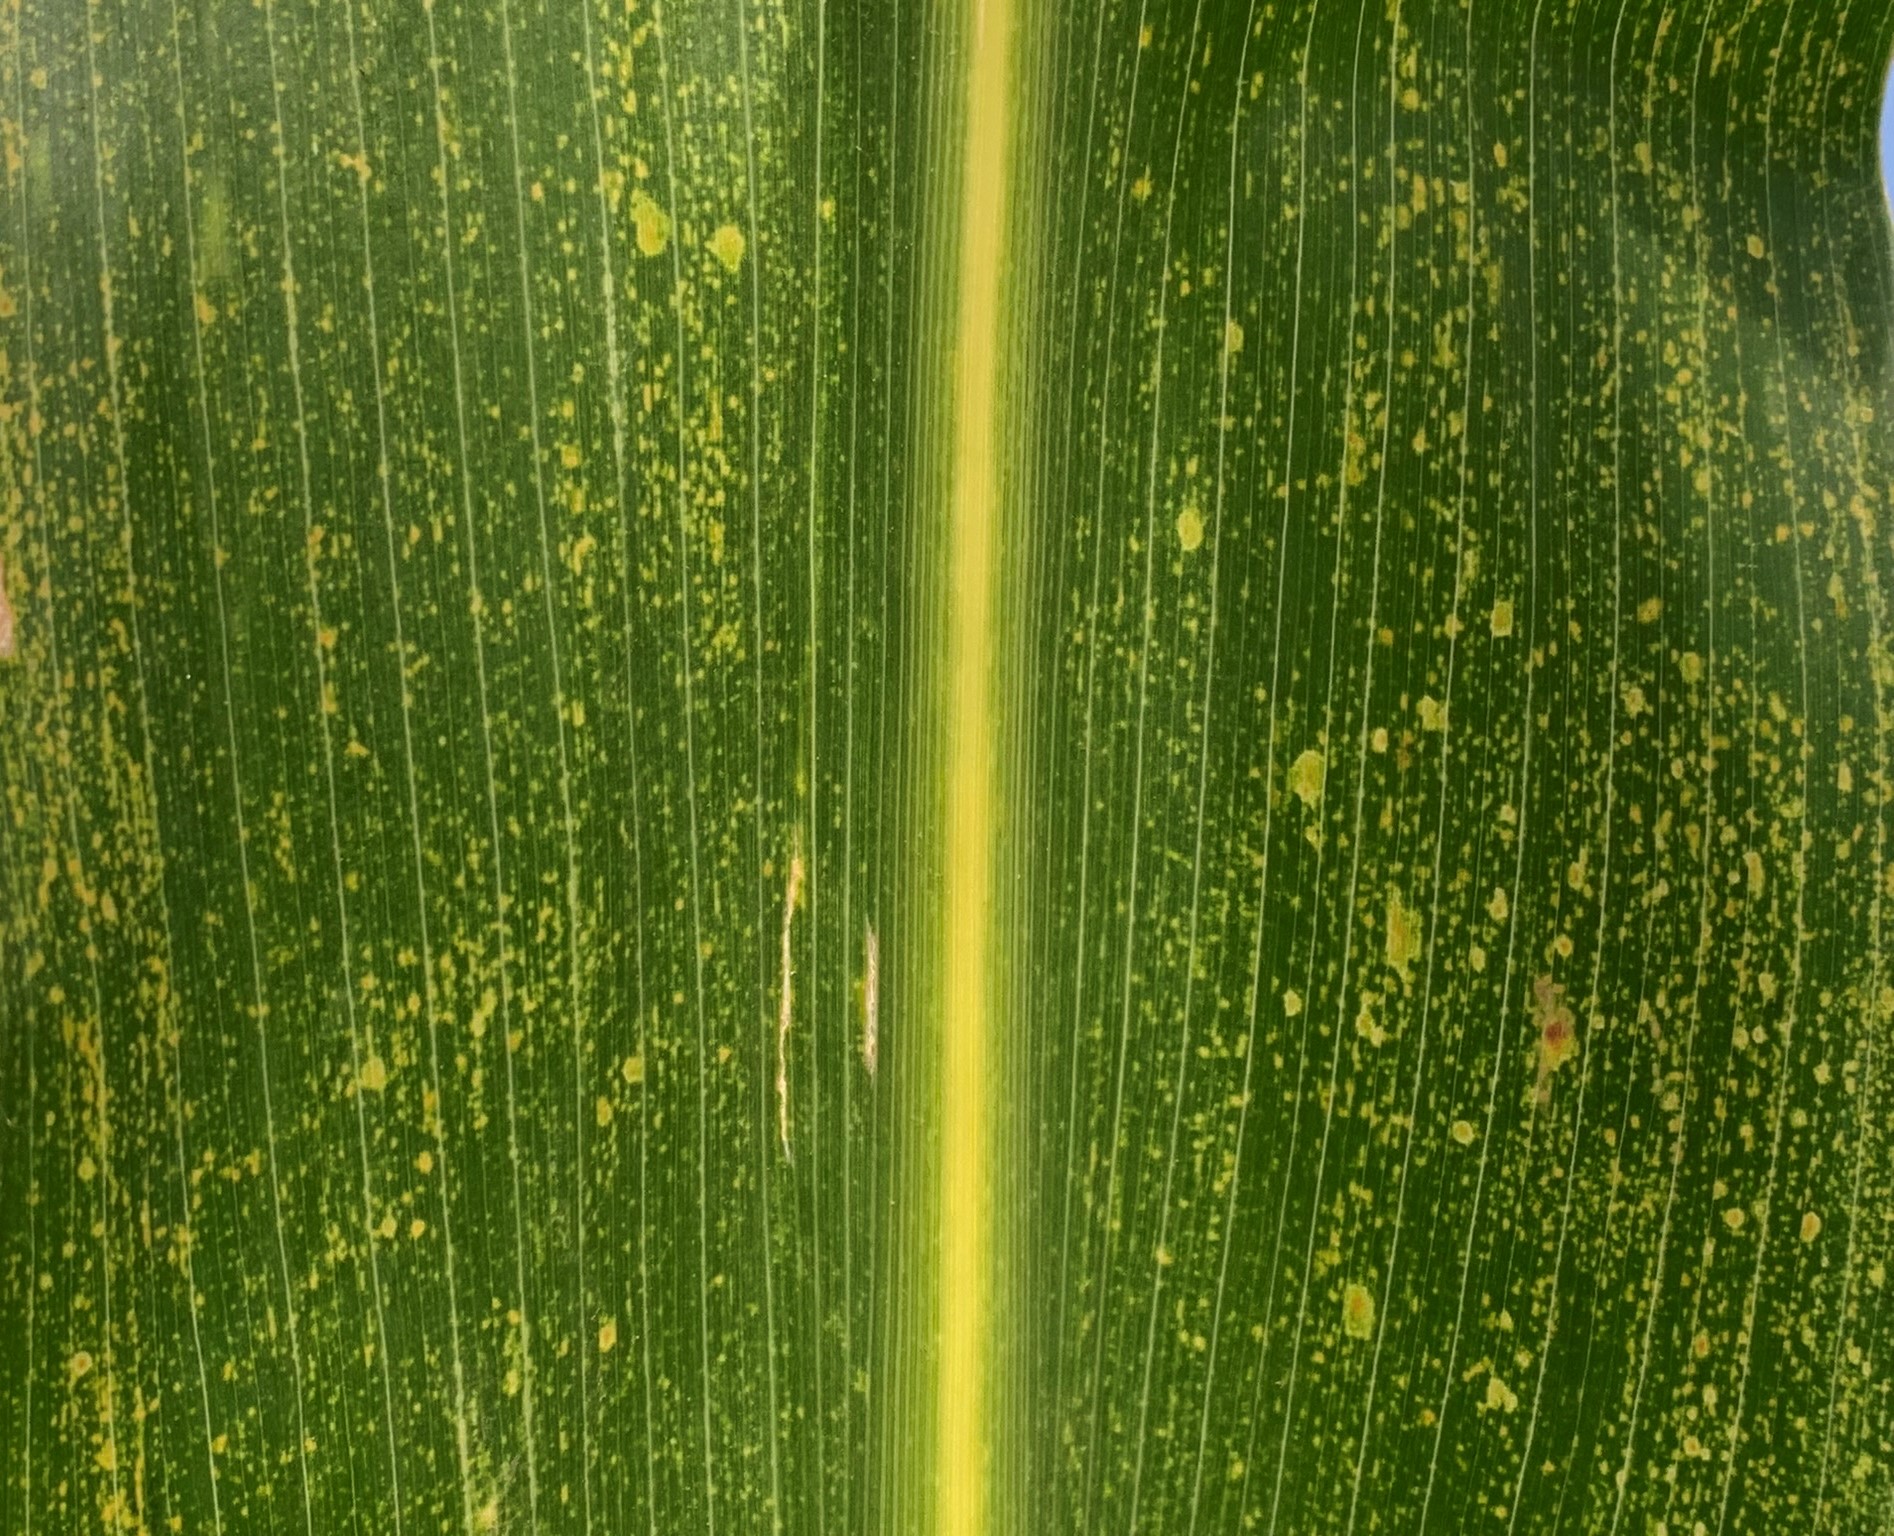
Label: MLN